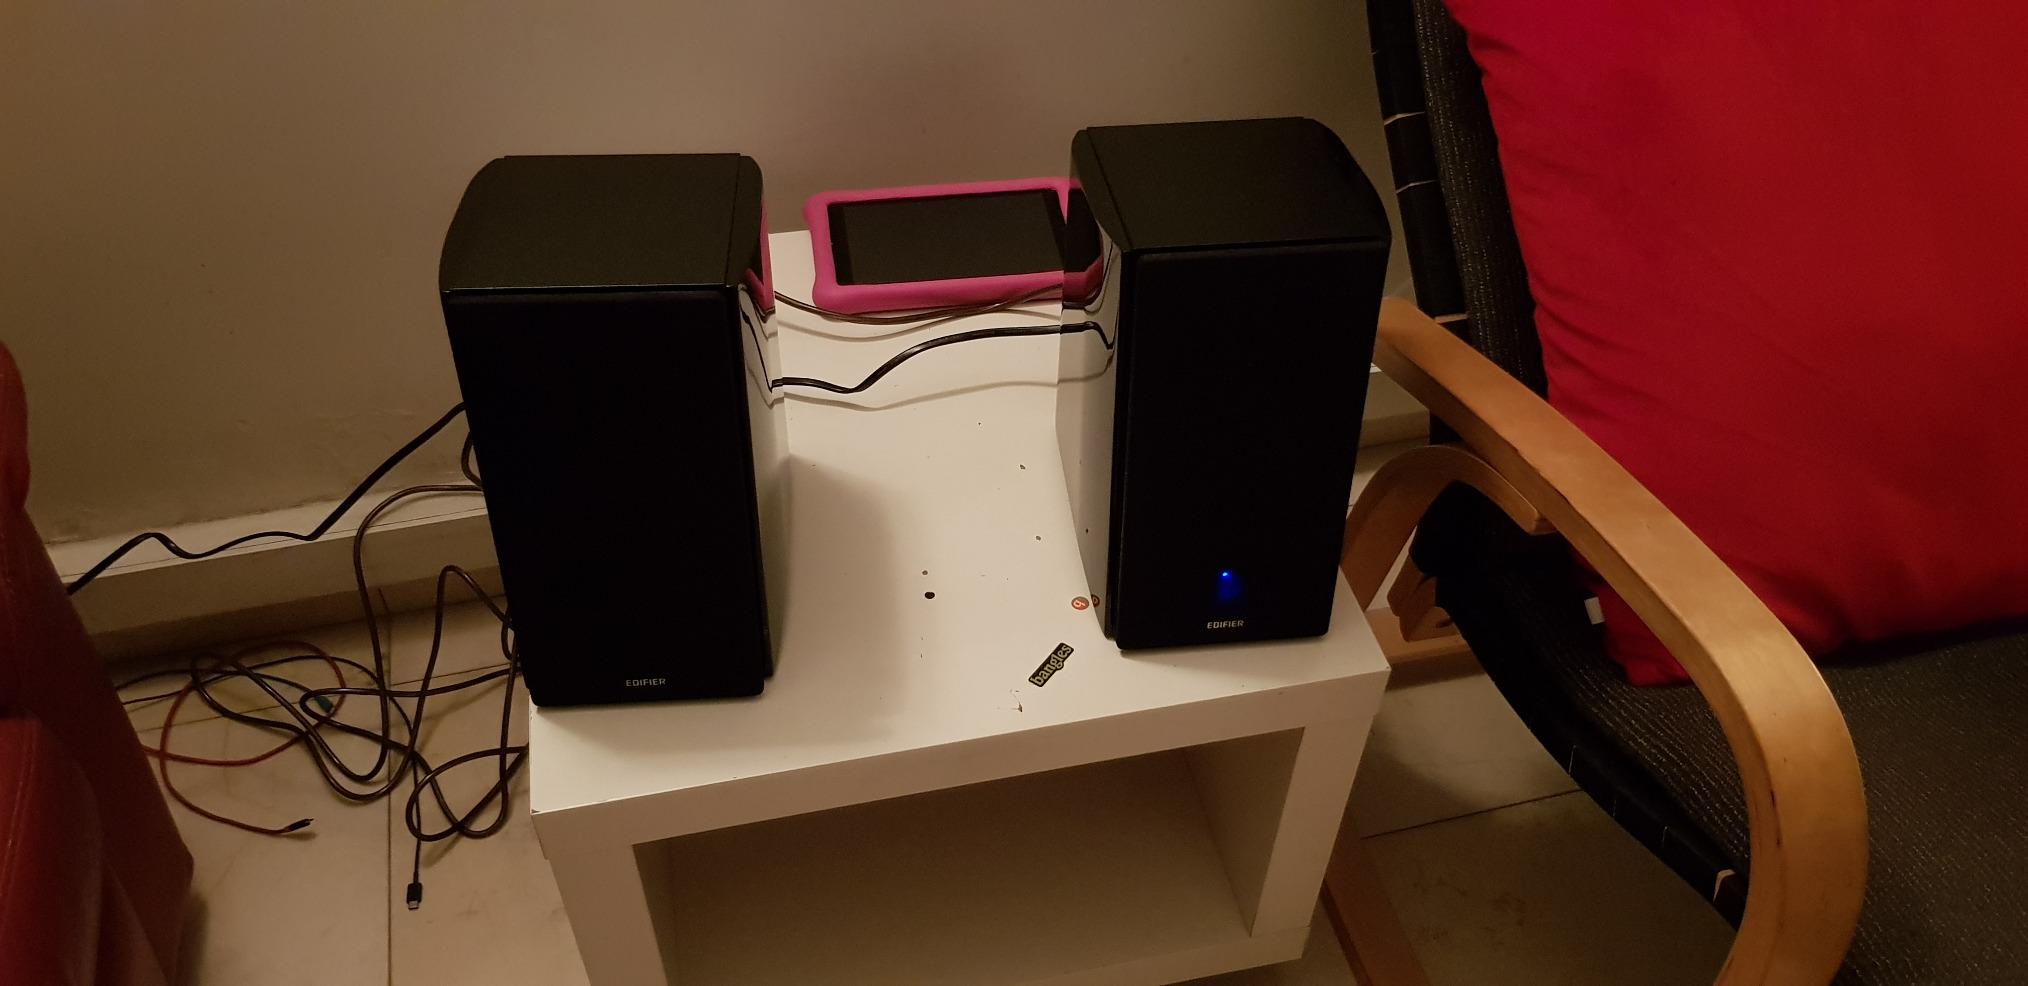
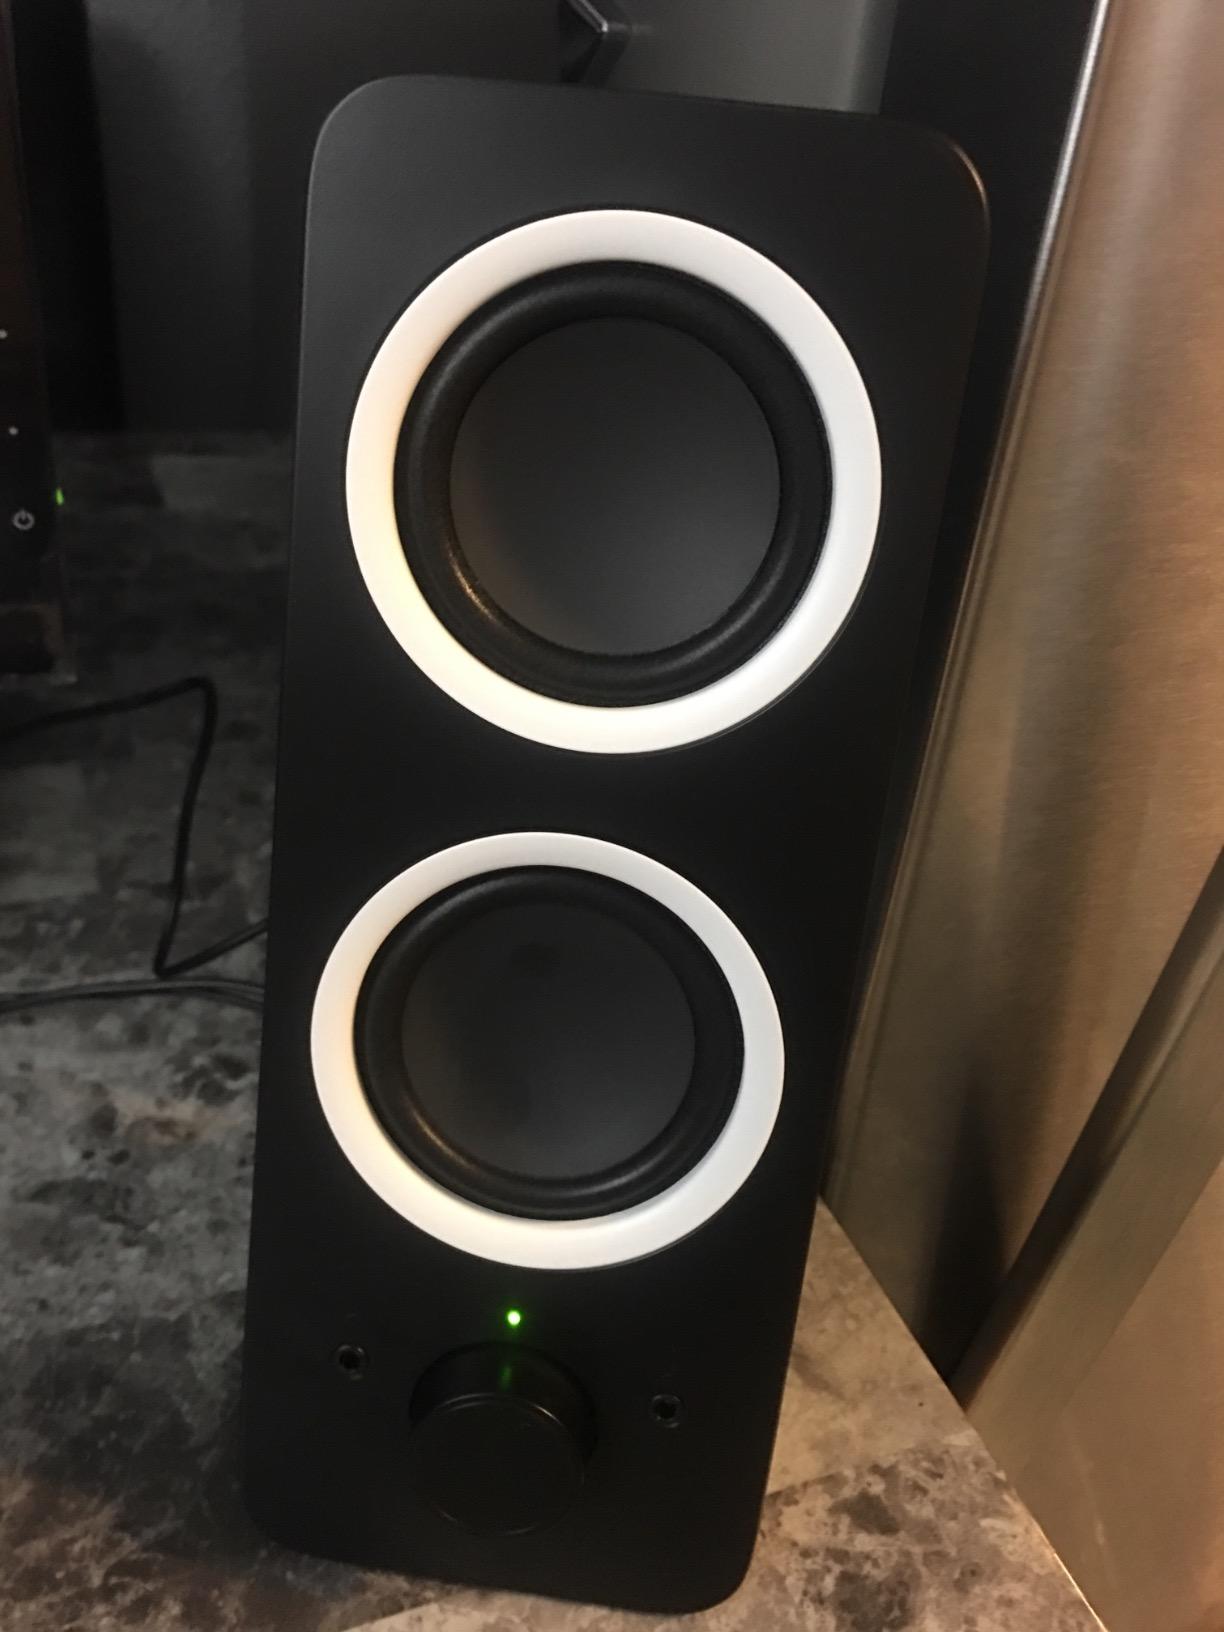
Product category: speaker
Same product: no